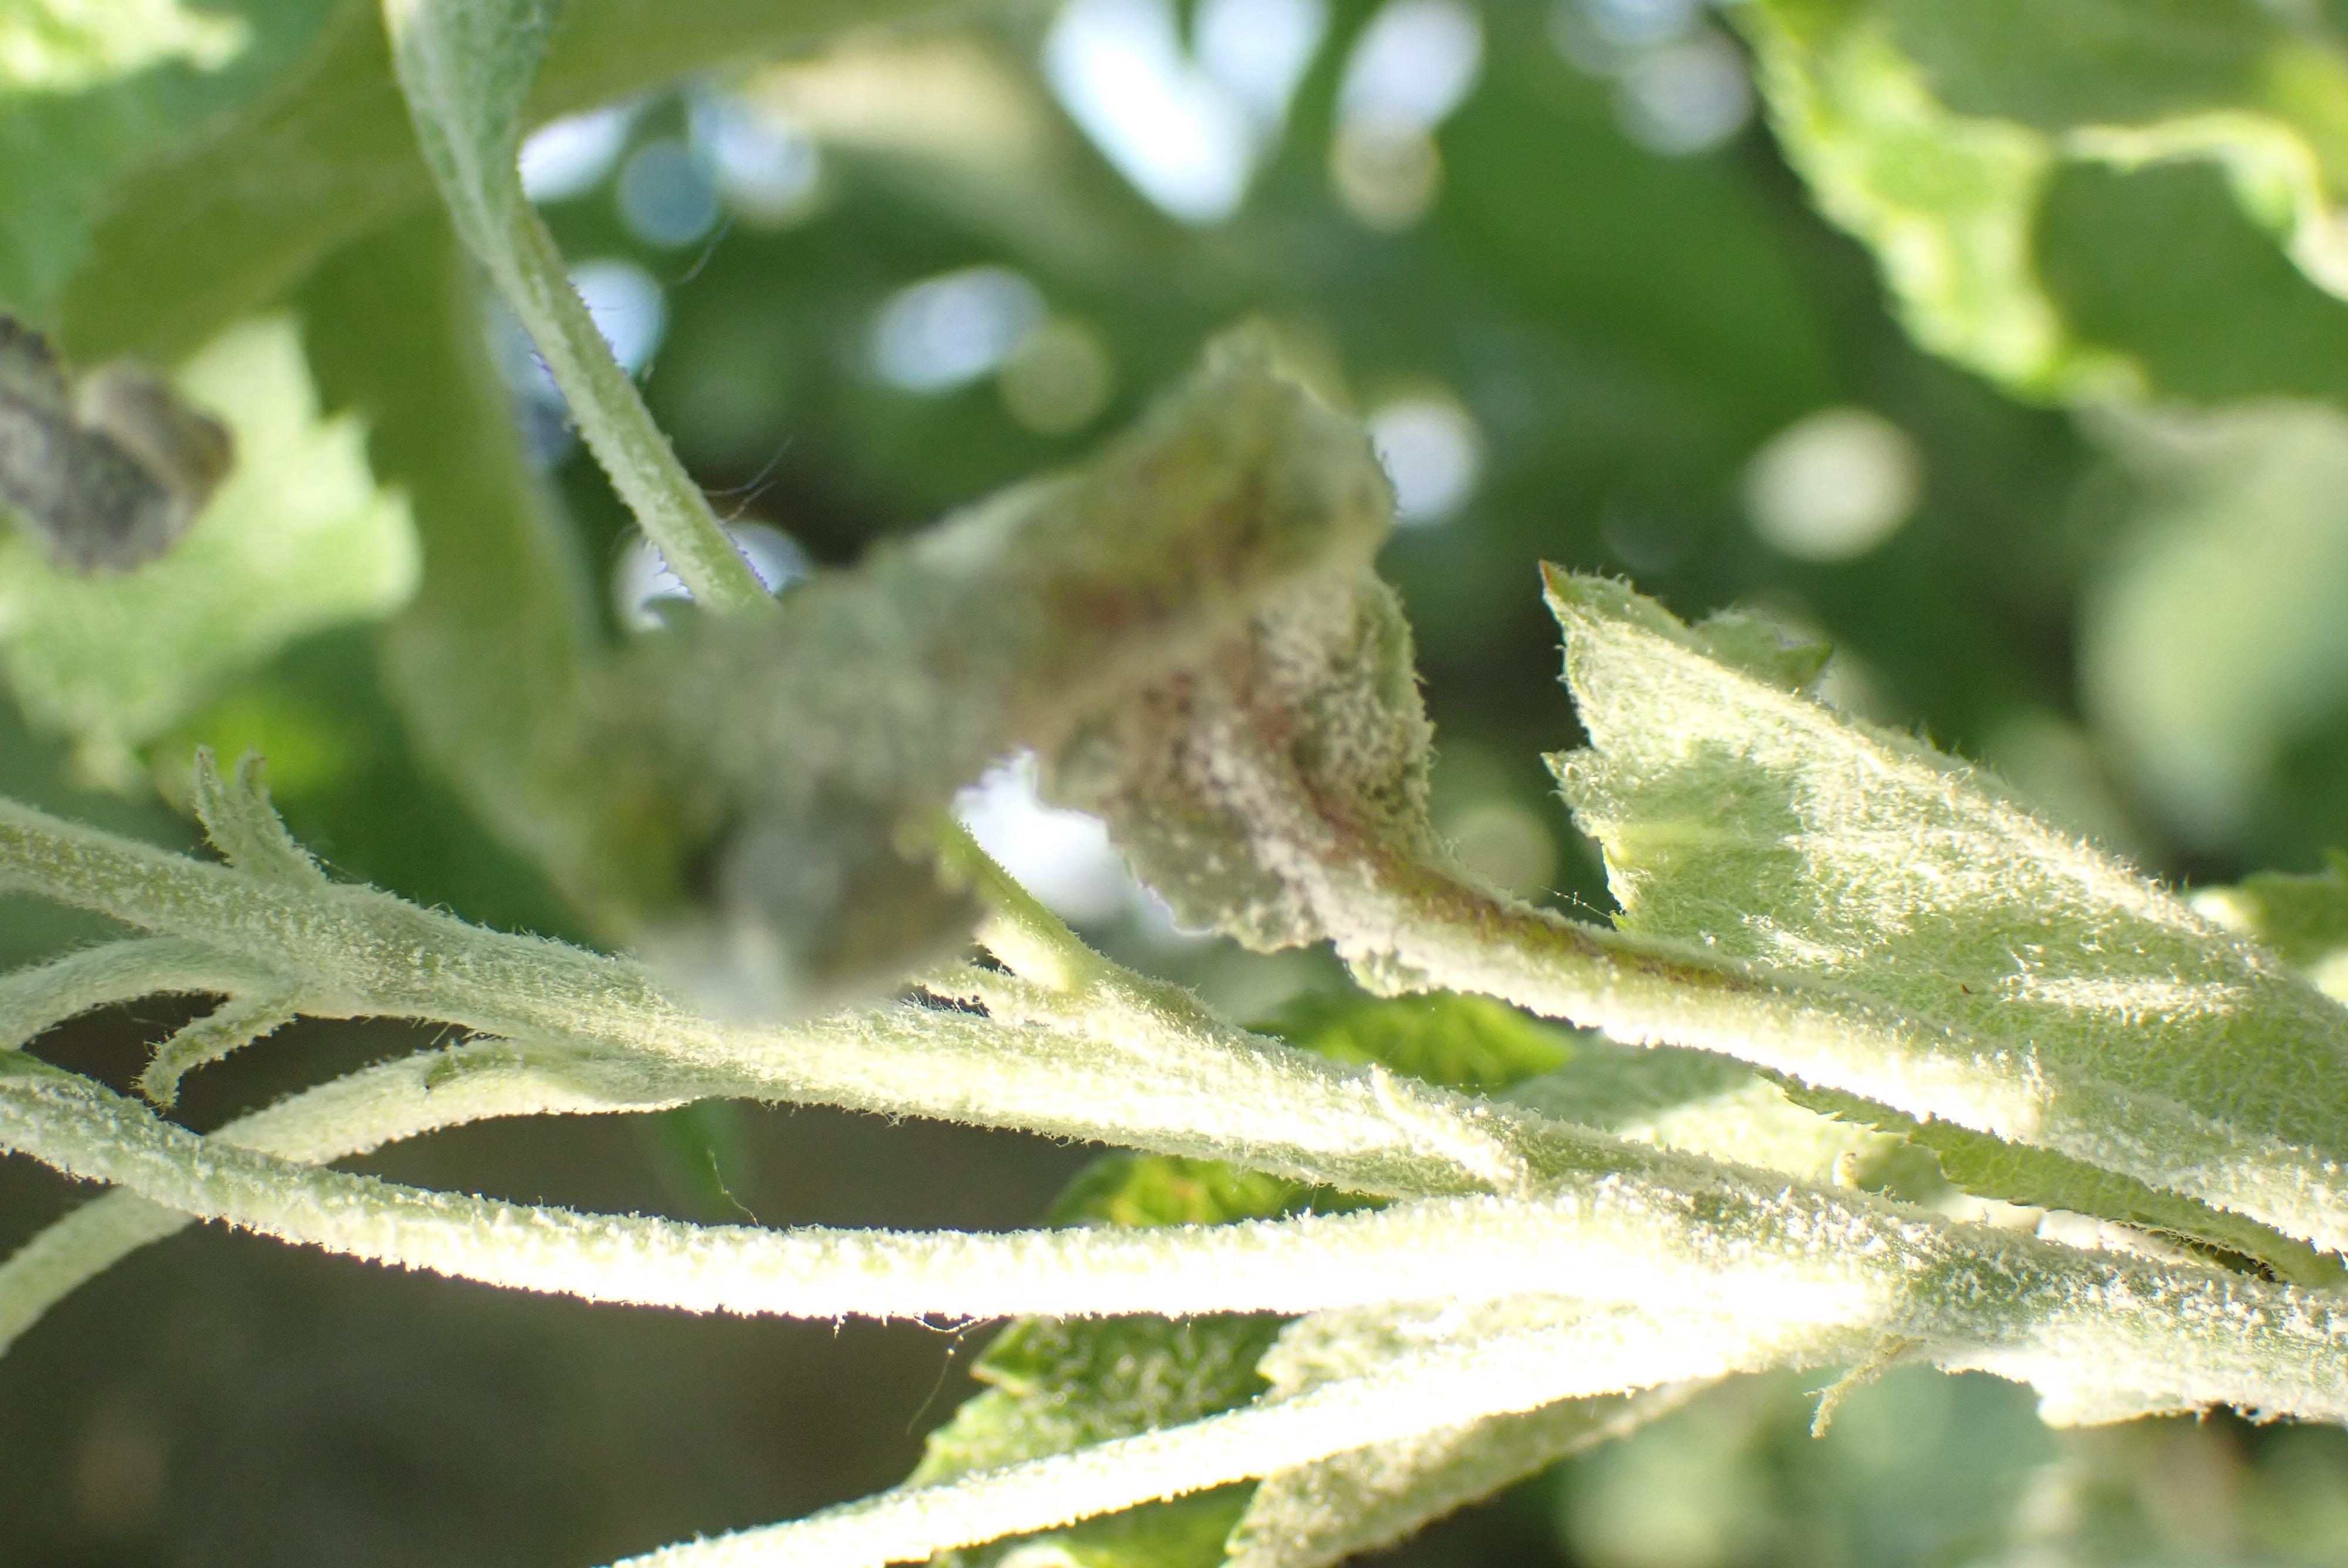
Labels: powdery_mildew